Martyrdom in Judaism

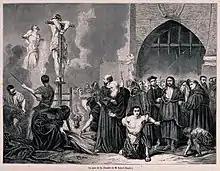
Jews who refused to convert to Christianity or leave Spain were called heretics and would be burned to death on a stake.

There were many instances of anti-Jewish violence under both the Muslim and Christian regimes in Spain with the subsequent killing and martyrdom of Jews, such as the. Sacks of Córdoba (1009–13), 1066 Granada massacre and the Massacre of 1391. Some examples of martyred famous Jews are Israel Alnaqua (died 1391) in Toledo and Joseph ibn Shem-Tov (died 1480).